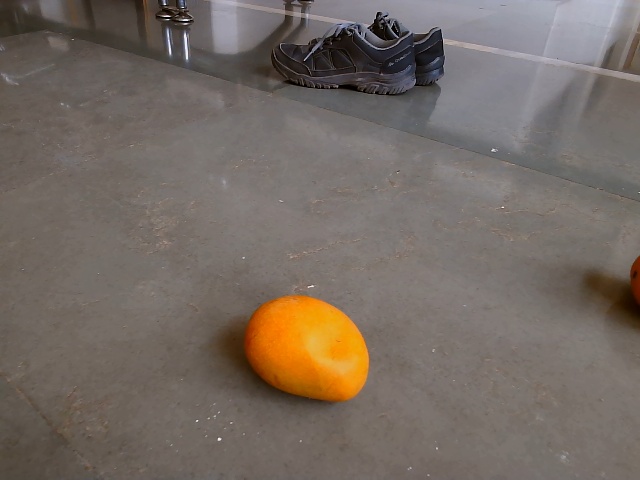
Label: Ripe_Mango